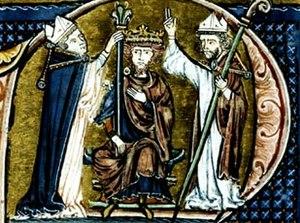
Le royaume de Jérusalem fut fondé par des princes chrétiens à la fin de la première croisade, lorsqu'ils s'emparèrent de la ville. C'est l'un des États latins d'Orient. On peut distinguer plusieurs périodes dans son histoire : celles où le titre de roi de Jérusalem est associé à la mainmise croisée sur la ville, et celles où le titre représente le plus haut niveau de suzeraineté des croisés en Terre sainte, mais durant lesquelles la ville en elle-même n'appartient pas aux soldats croisés.
Baudouin de Boulogne, né en 1065, est le troisième fils d'Eustache II, comte de Boulogne, et d'Ide de Lorraine. Il participe à la première croisade de 1096, à la suite de laquelle il devient comte d'Édesse de 1098 à 1100, puis premier roi de Jérusalem sous le nom de Baudouin Iᵉʳ de 1100 à sa mort le 2 avril 1118.